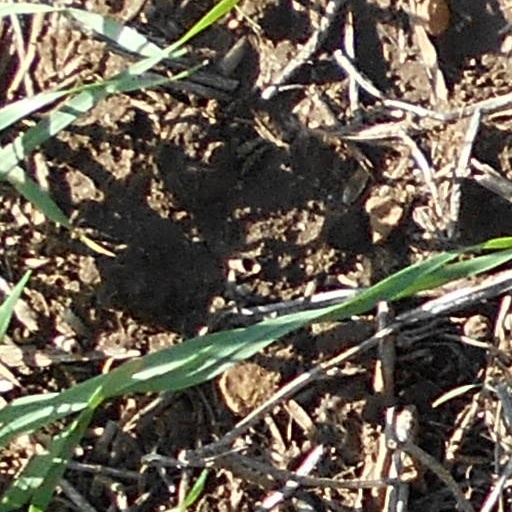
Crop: wheat